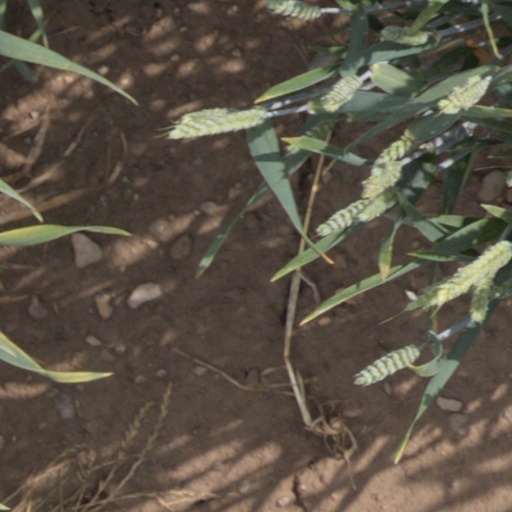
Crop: wheat